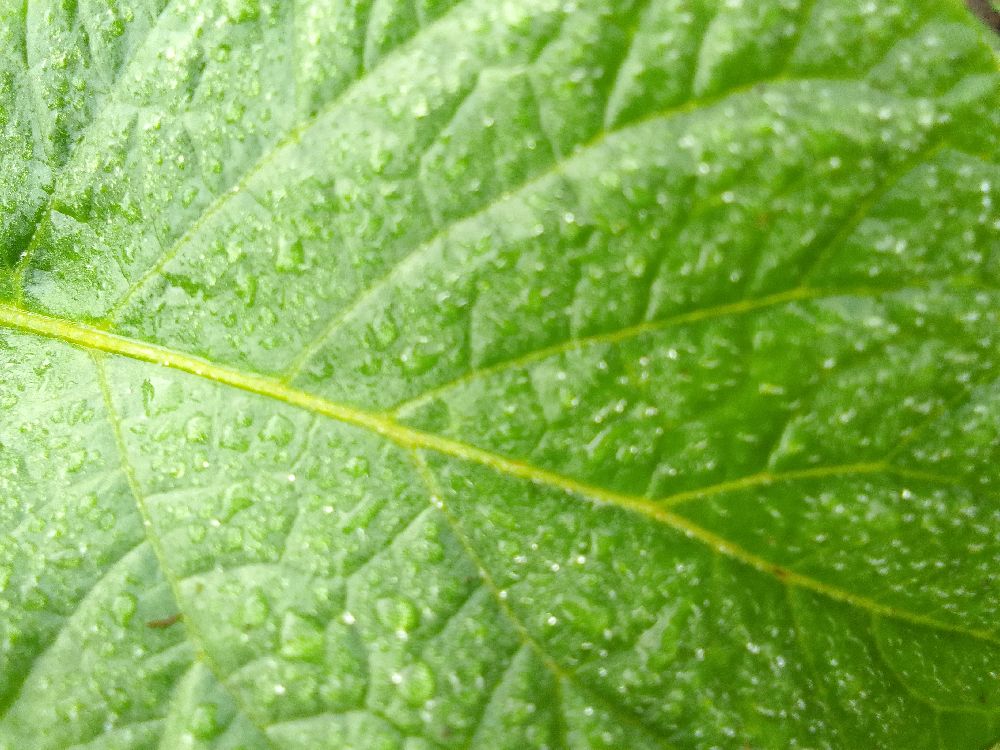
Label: Healthy